The Ilona Massey Show

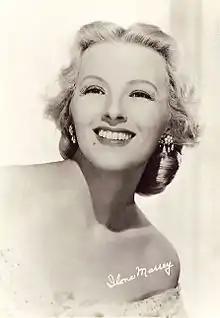
Ilona Massey

The Ilona Massey Show is a DuMont Television Network variety show hosted by actress Ilona Massey and featuring musician Irving Fields. Massey sang on a set built to resemble a nightclub. The show aired Mondays from November 1, 1954, to January 3, 1955, for a total of 10 episodes.